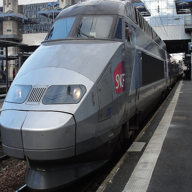
Vehicle type: Trains